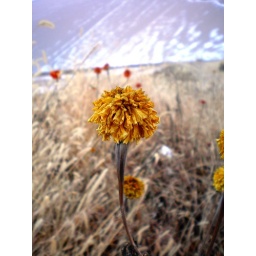
A yellow flower in the desert..